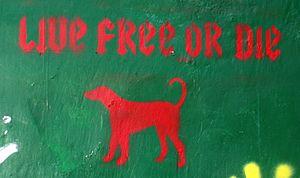
Live Free or Die [lɪv fɹi ɚ daɪ] est la devise officielle de l'état américain du New Hampshire, adoptée par l'état en 1945.